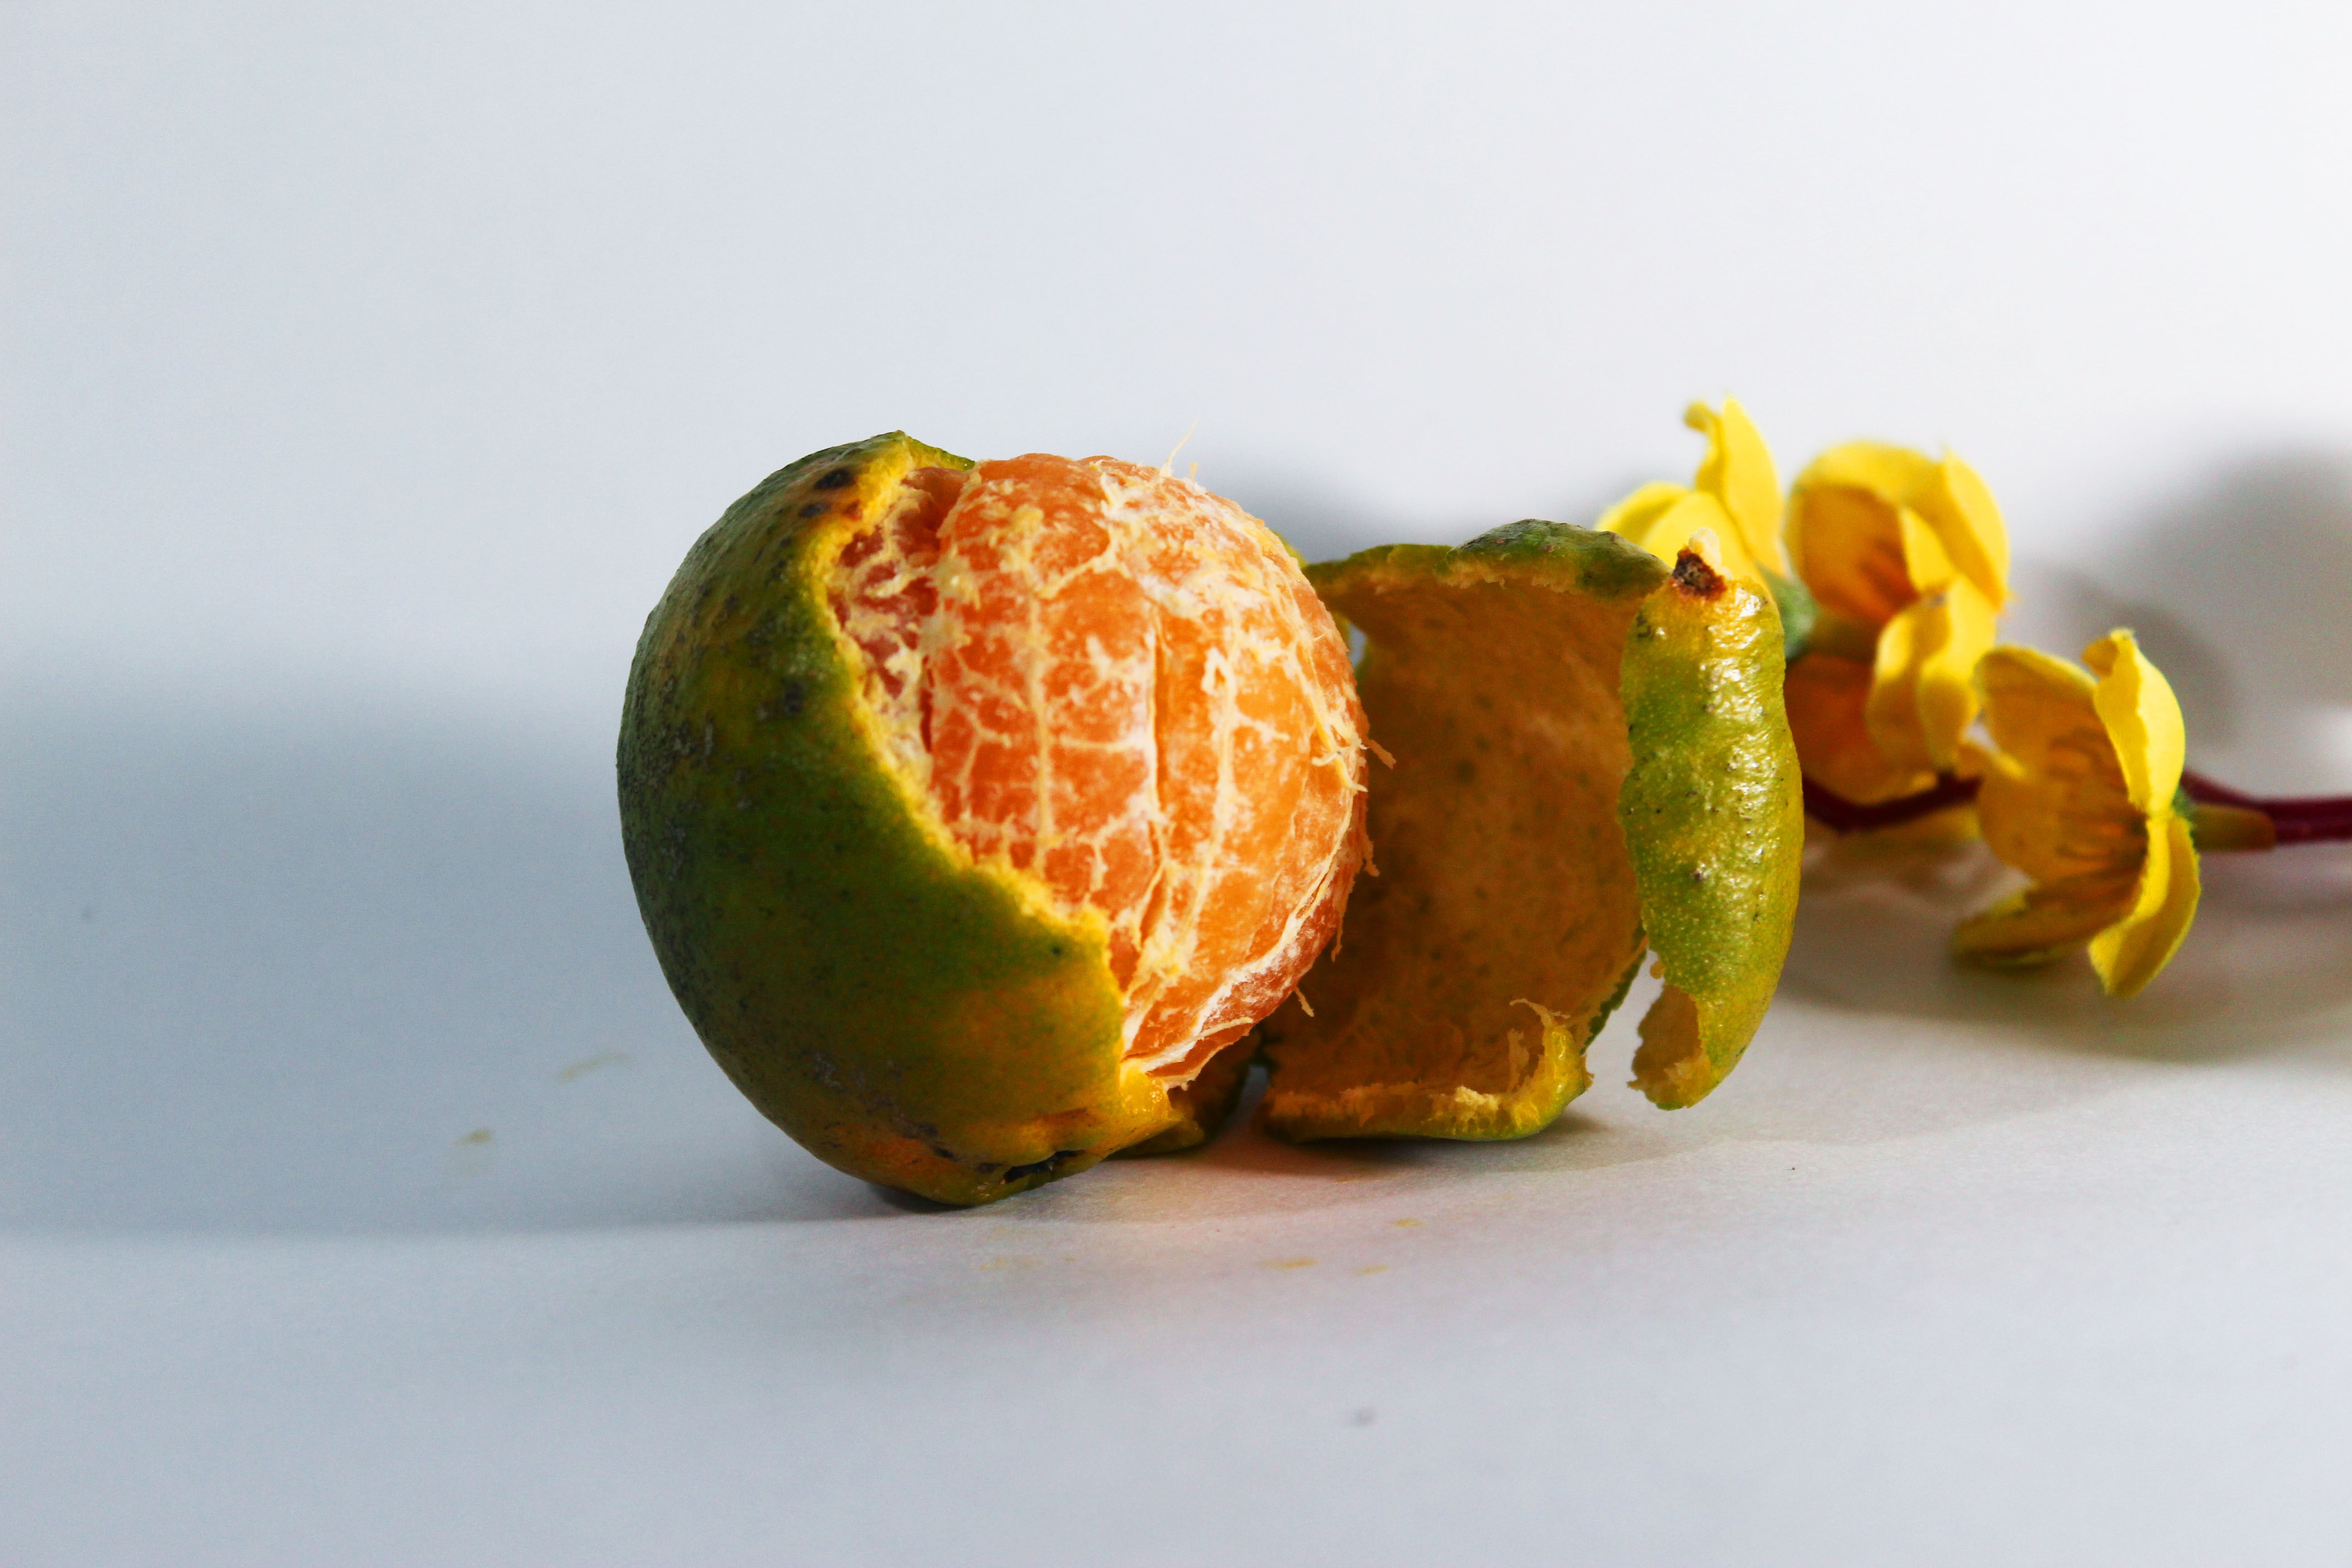
peel, citrus, food, mandarin orange, fruit, lime, Ugli fruit, citron, plant, bitter orange, orange, vegetarian food, produce, tangerine, tangelo, clementine, still life photography, key lime, yuzu, ingredient, accessory fruit, lemon, garnish